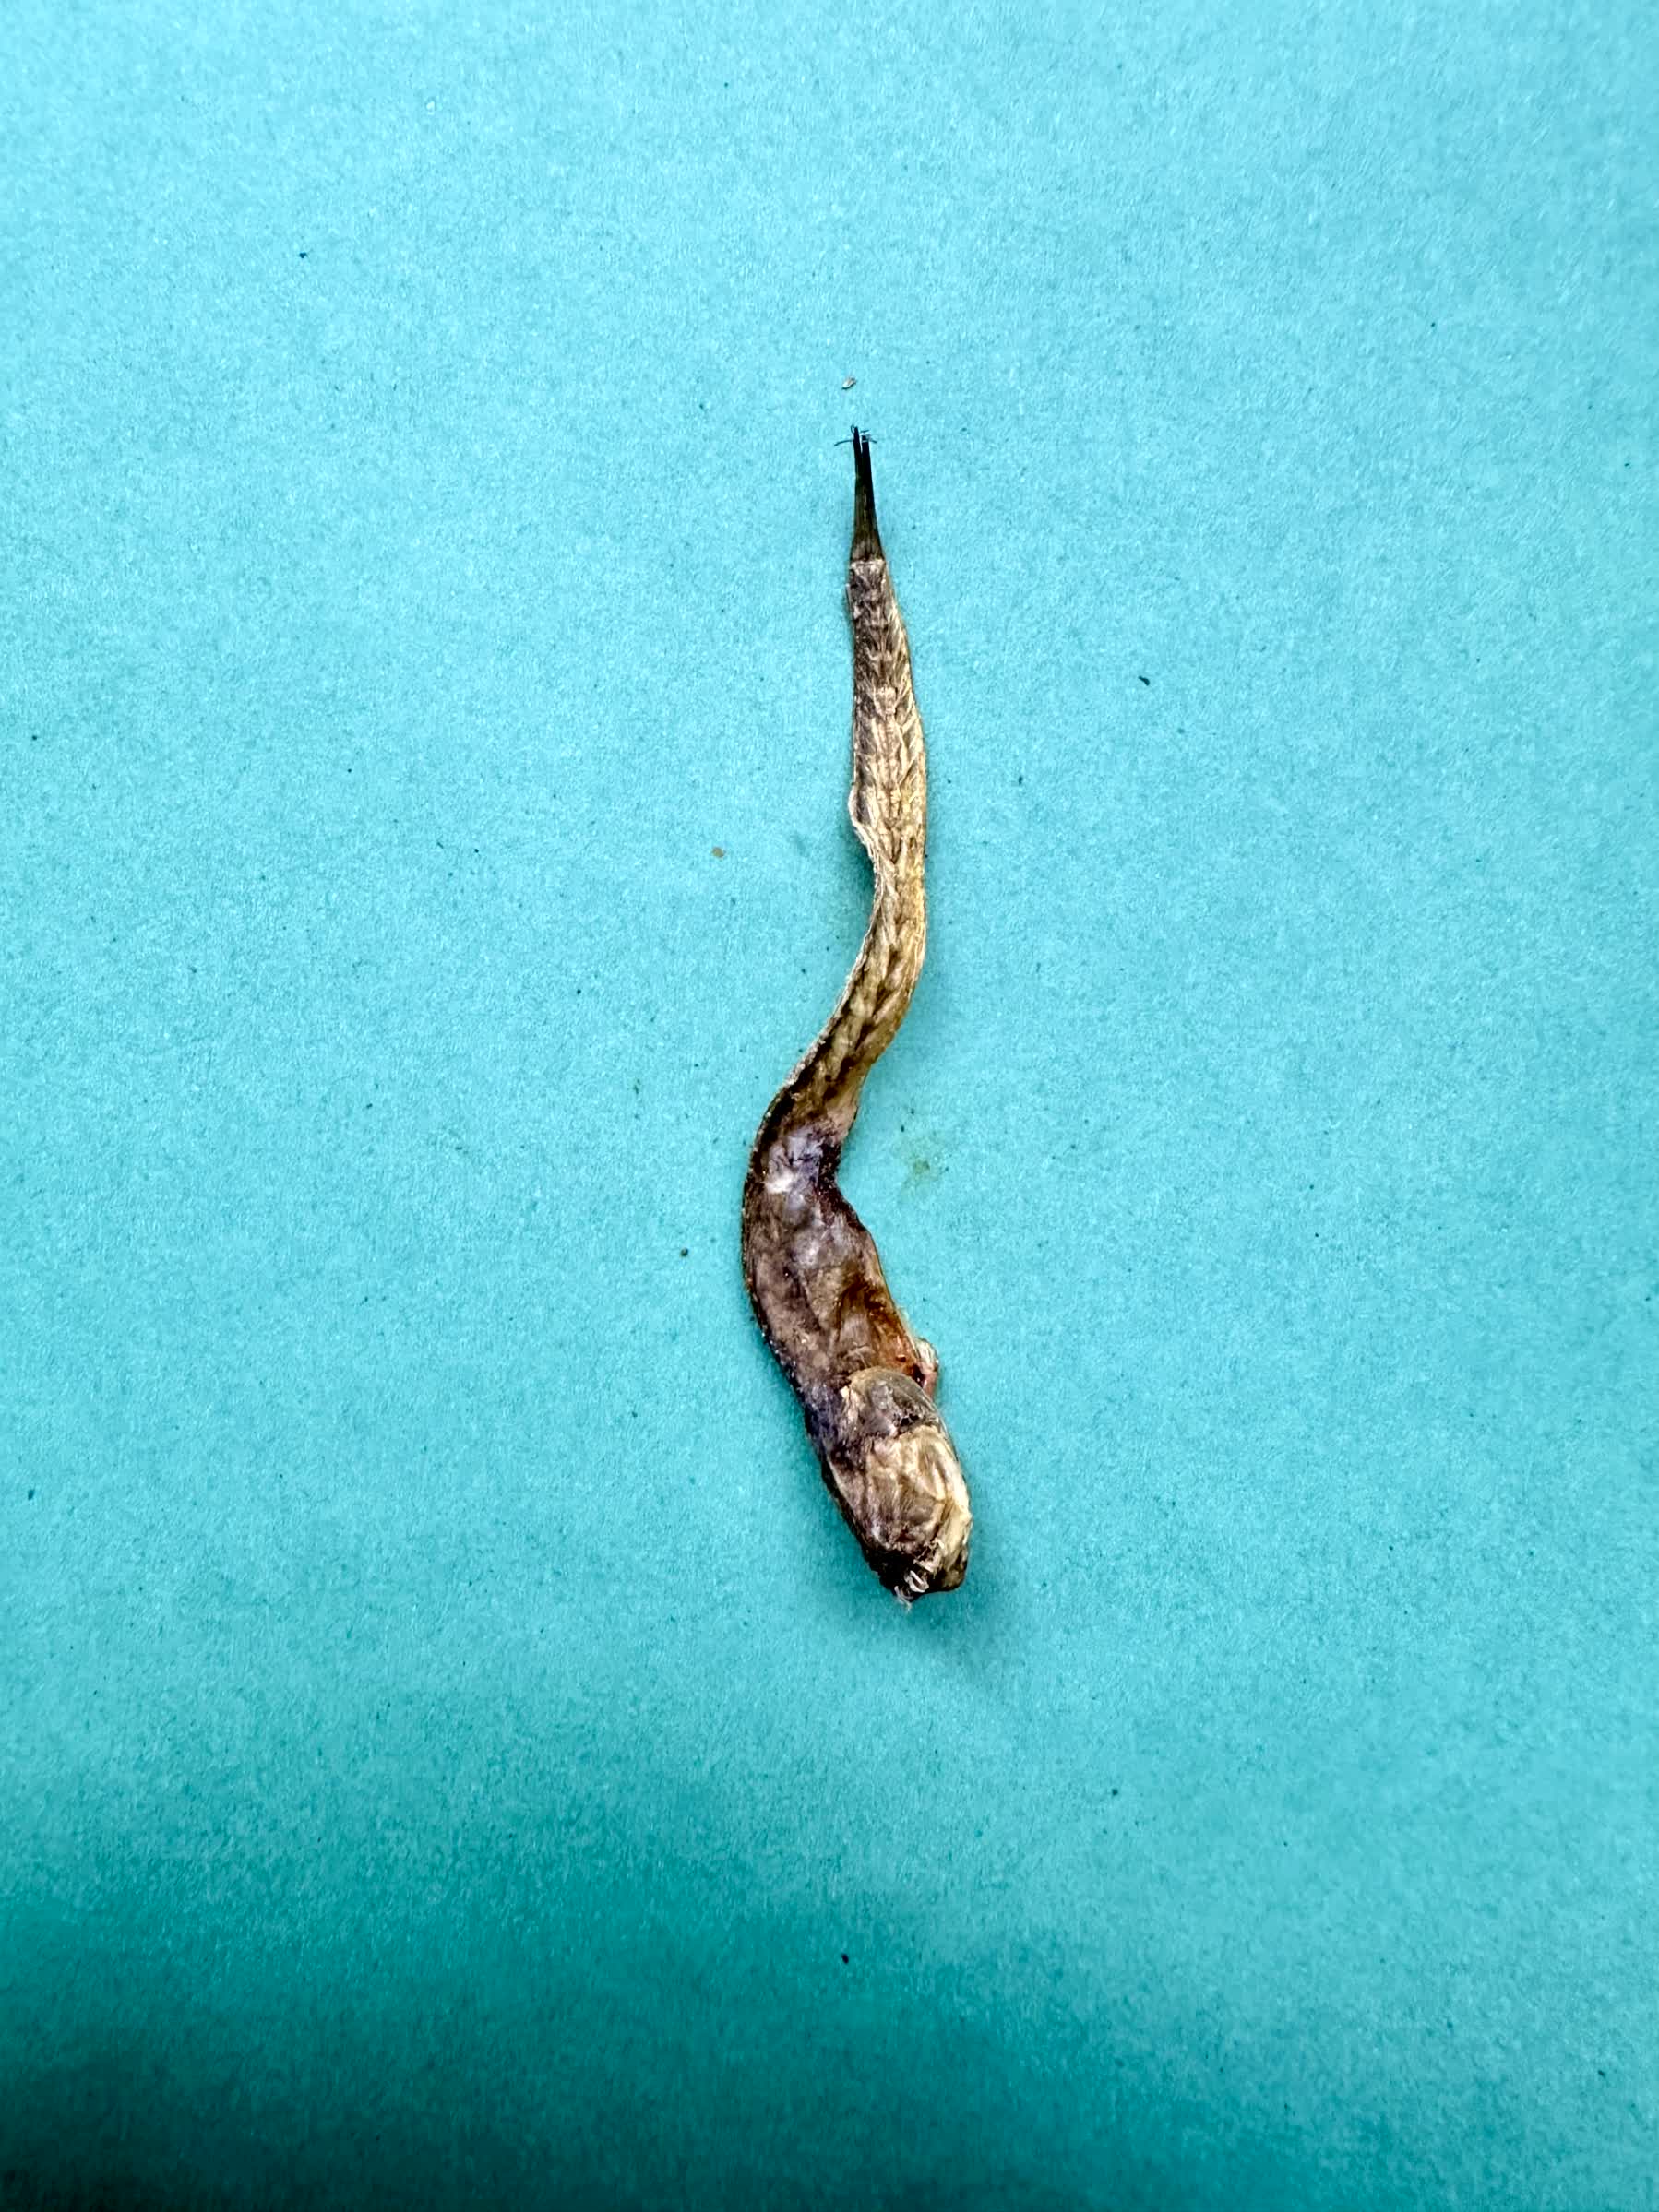
Species: Chewa